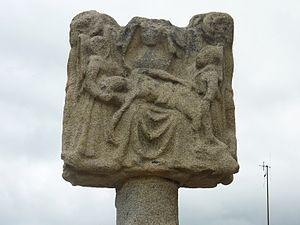
Collorec
Collorec [kɔlɔʁɛk] est une commune du département du Finistère, dans la région Bretagne, en France.